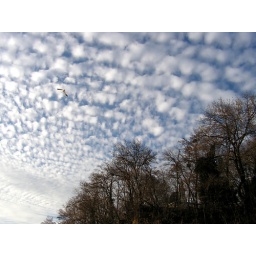
Clouds scattered on a bright blue sea, over bare trees.